Tidal scour

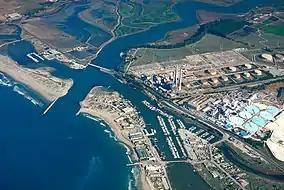
Elkhorn Slough is the focus of many tidal scour studies. Tidal scour became prevalent with the creation of the Moss Landing Harbor seen toward the bottom of the image.

Tidal scours are formed in tide-dominated deltas and estuaries with the changing of the tide. As the tide changes from low to high or high to low, water is transported through the channel taking sediment with it. With increasing erosion, there is increasing tidal volume creating a self-perpetuating system. Tidal scour is most apparent when a barrier is breached due to natural or anthropogenic forcing.